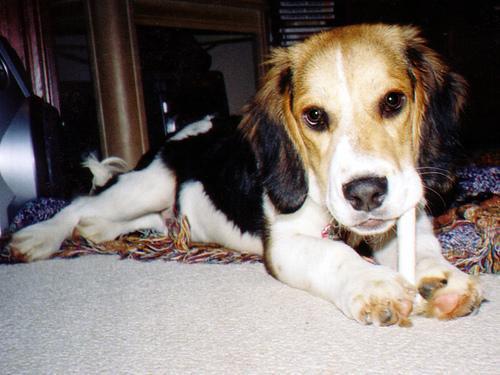
beagle